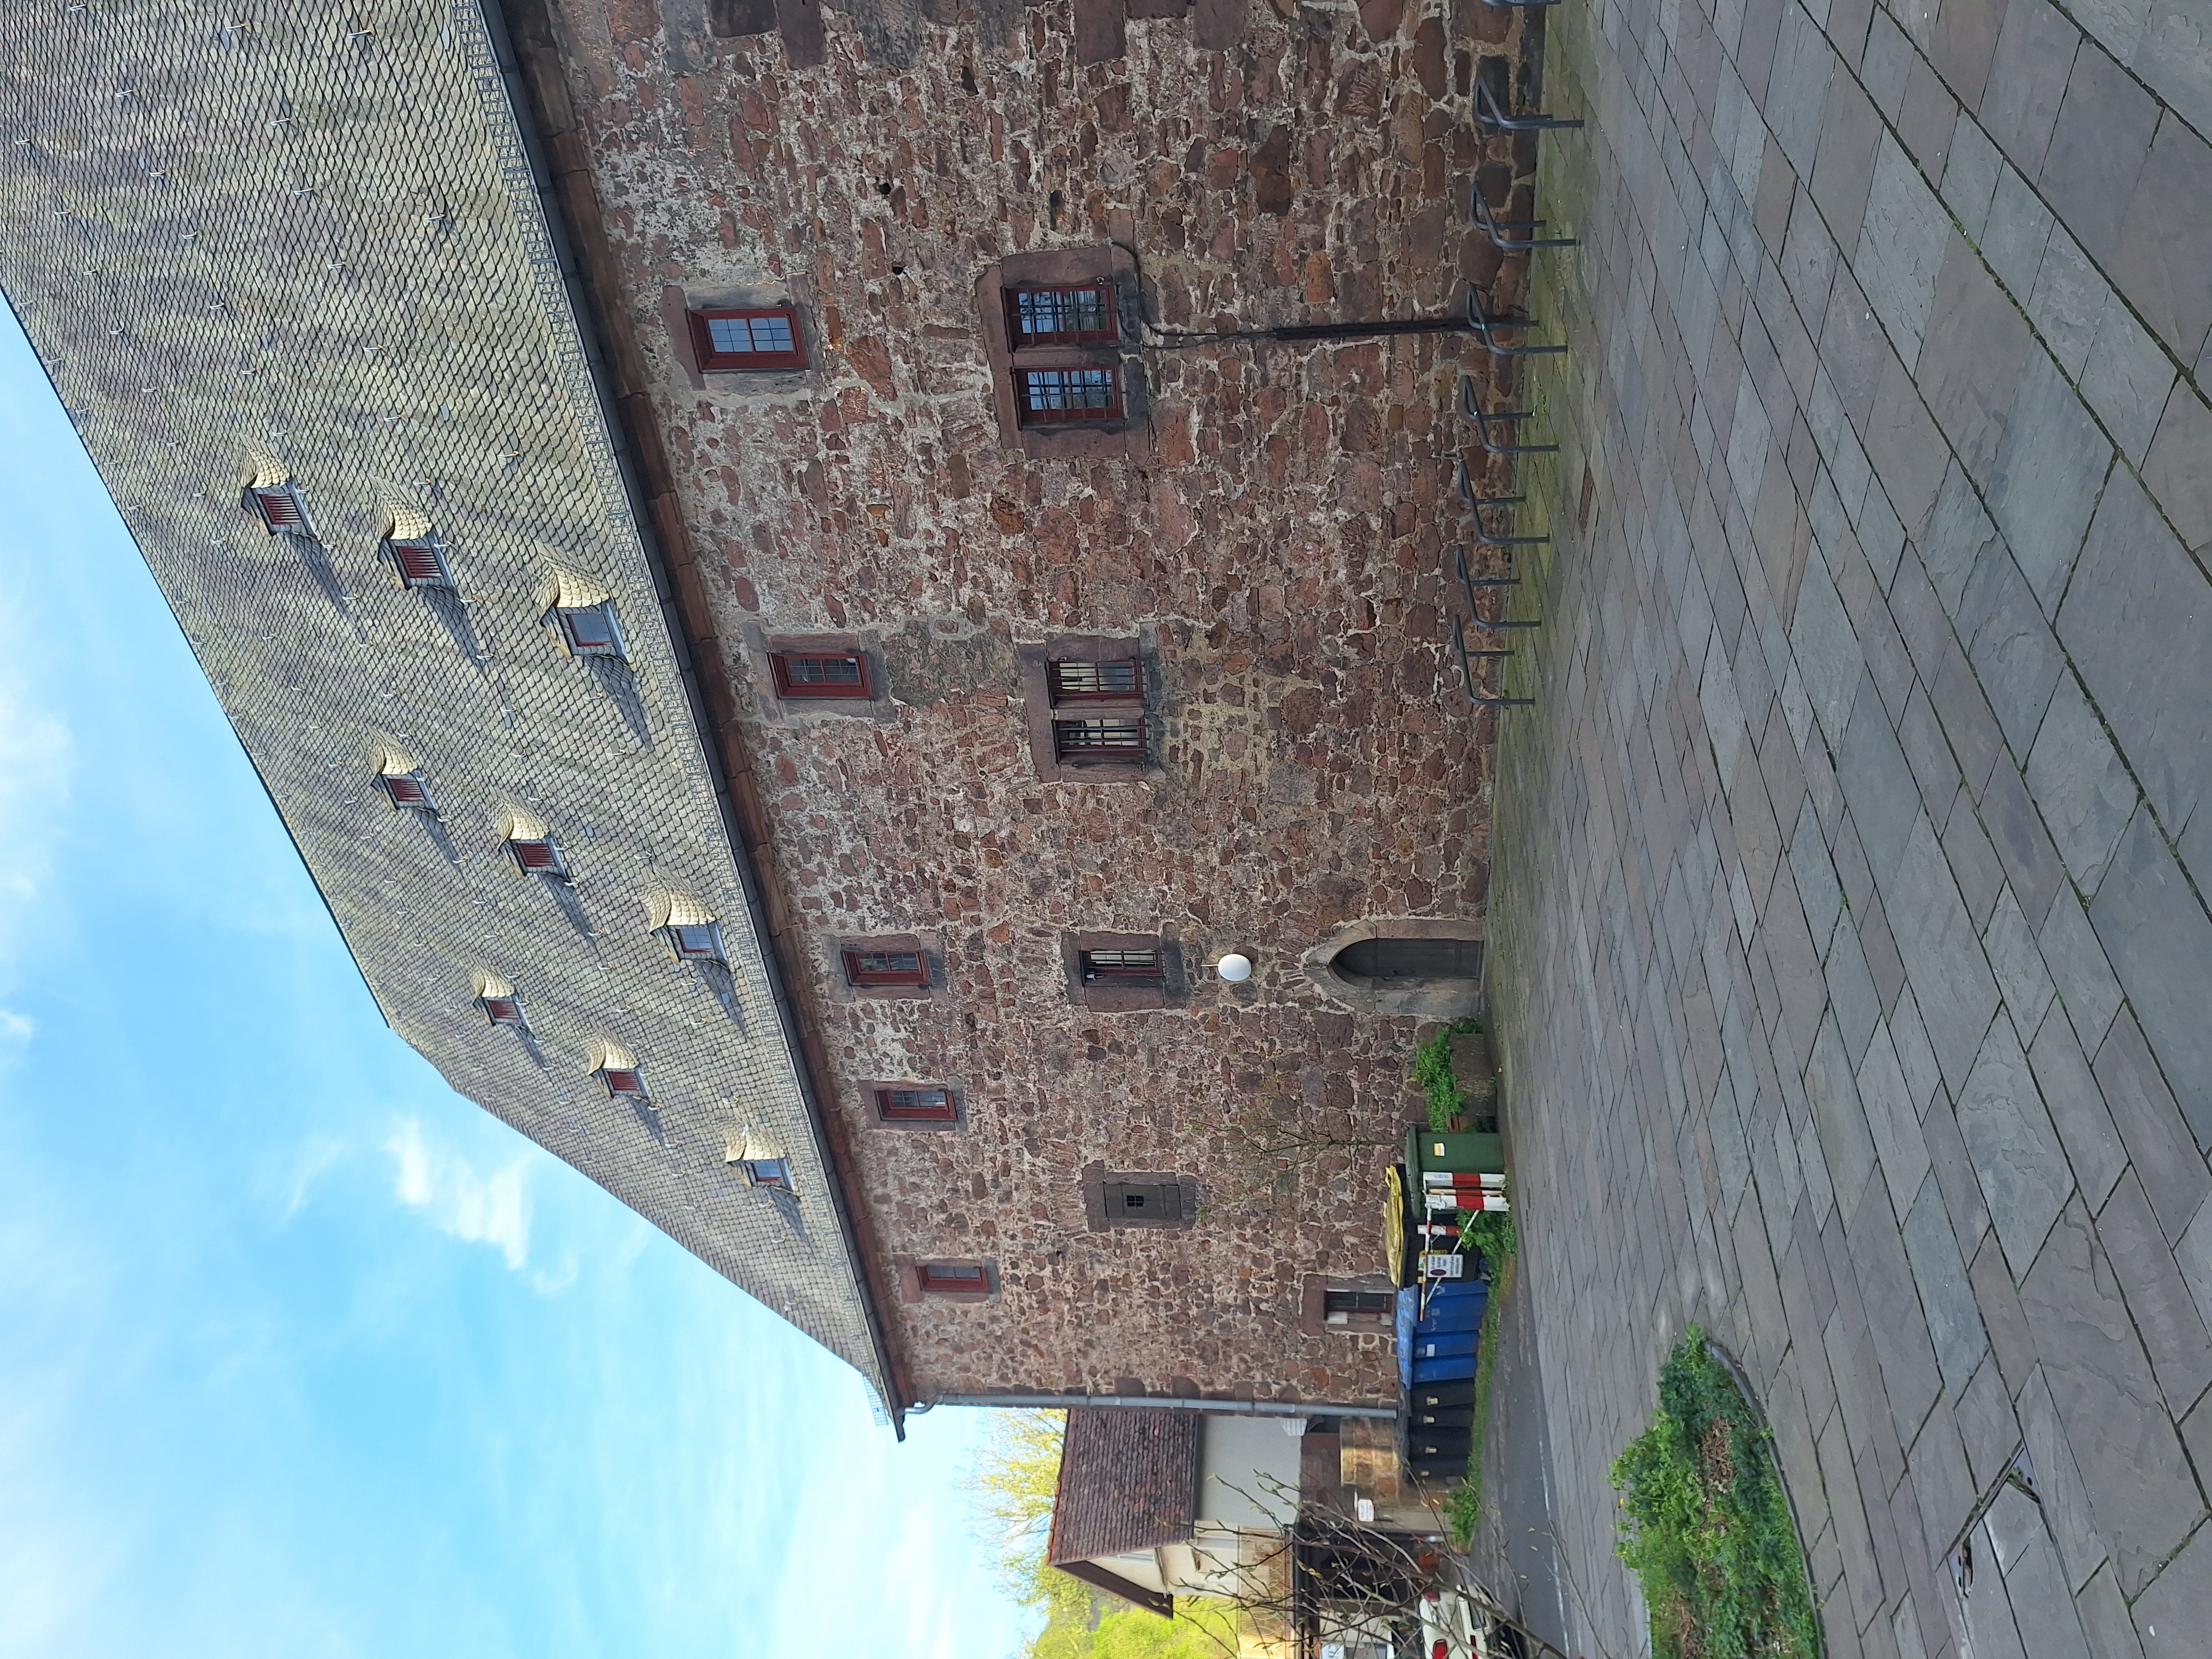
Building: Mineralogisches Museum